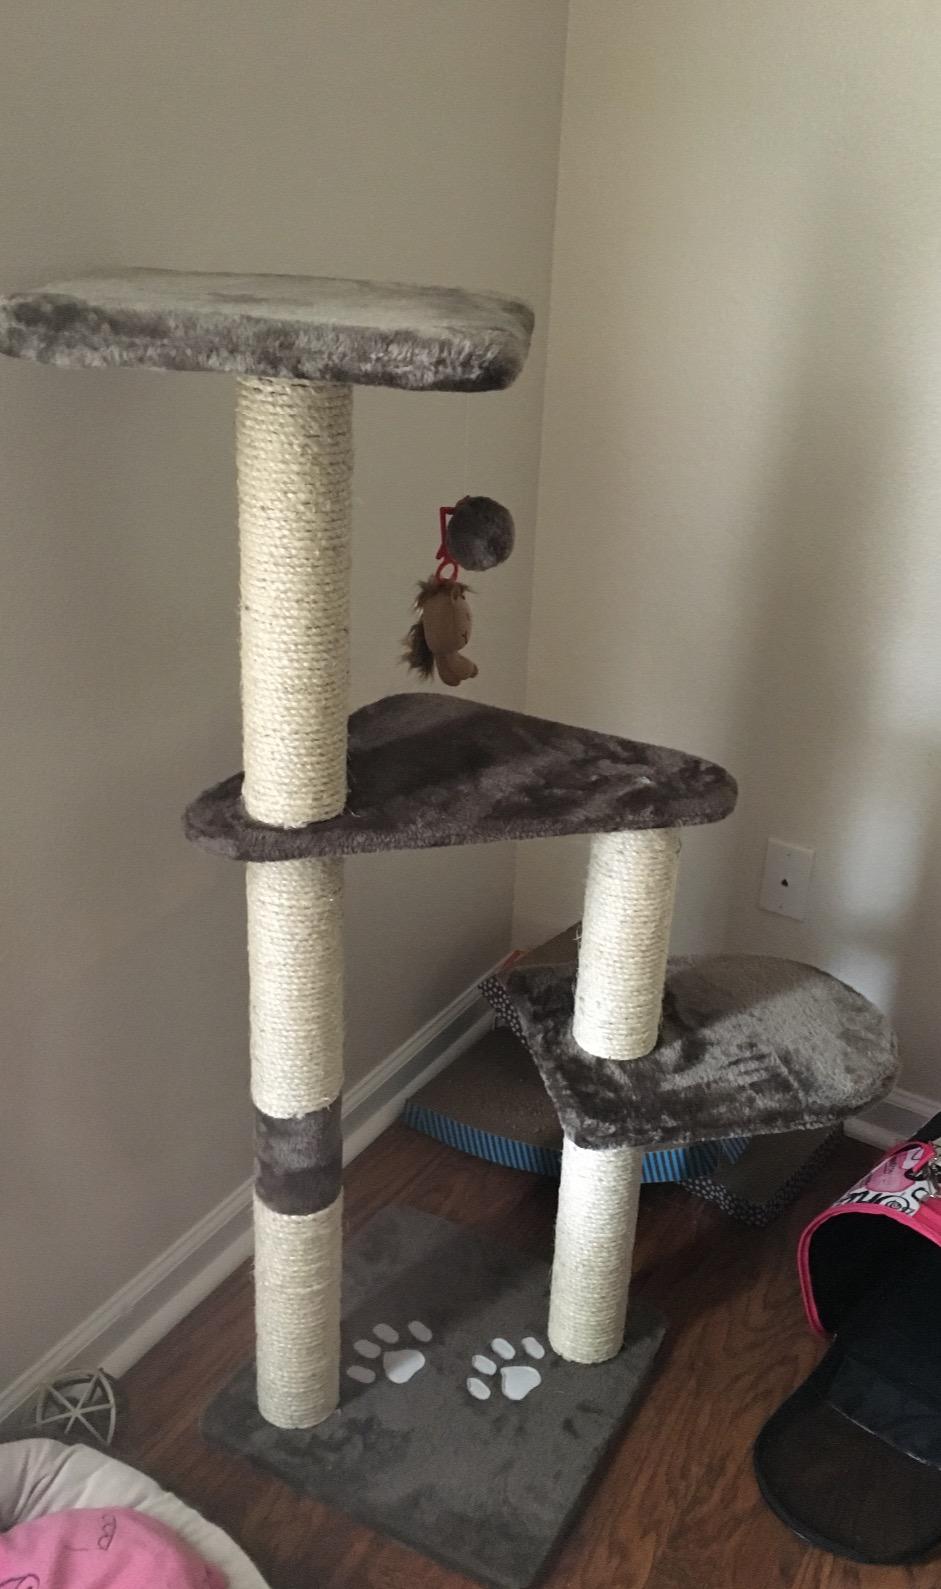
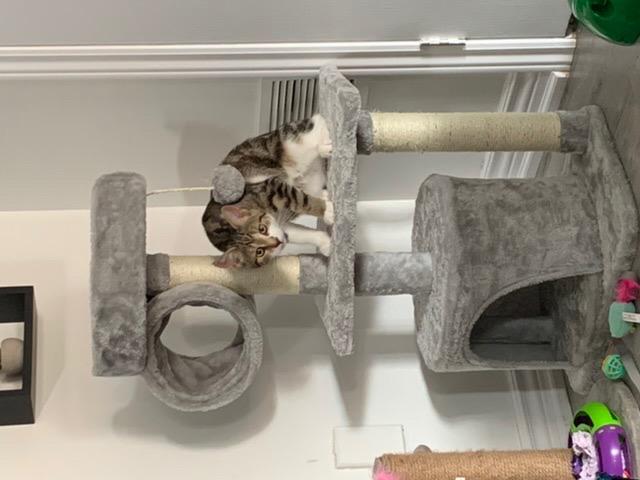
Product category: items_cat tree
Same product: no